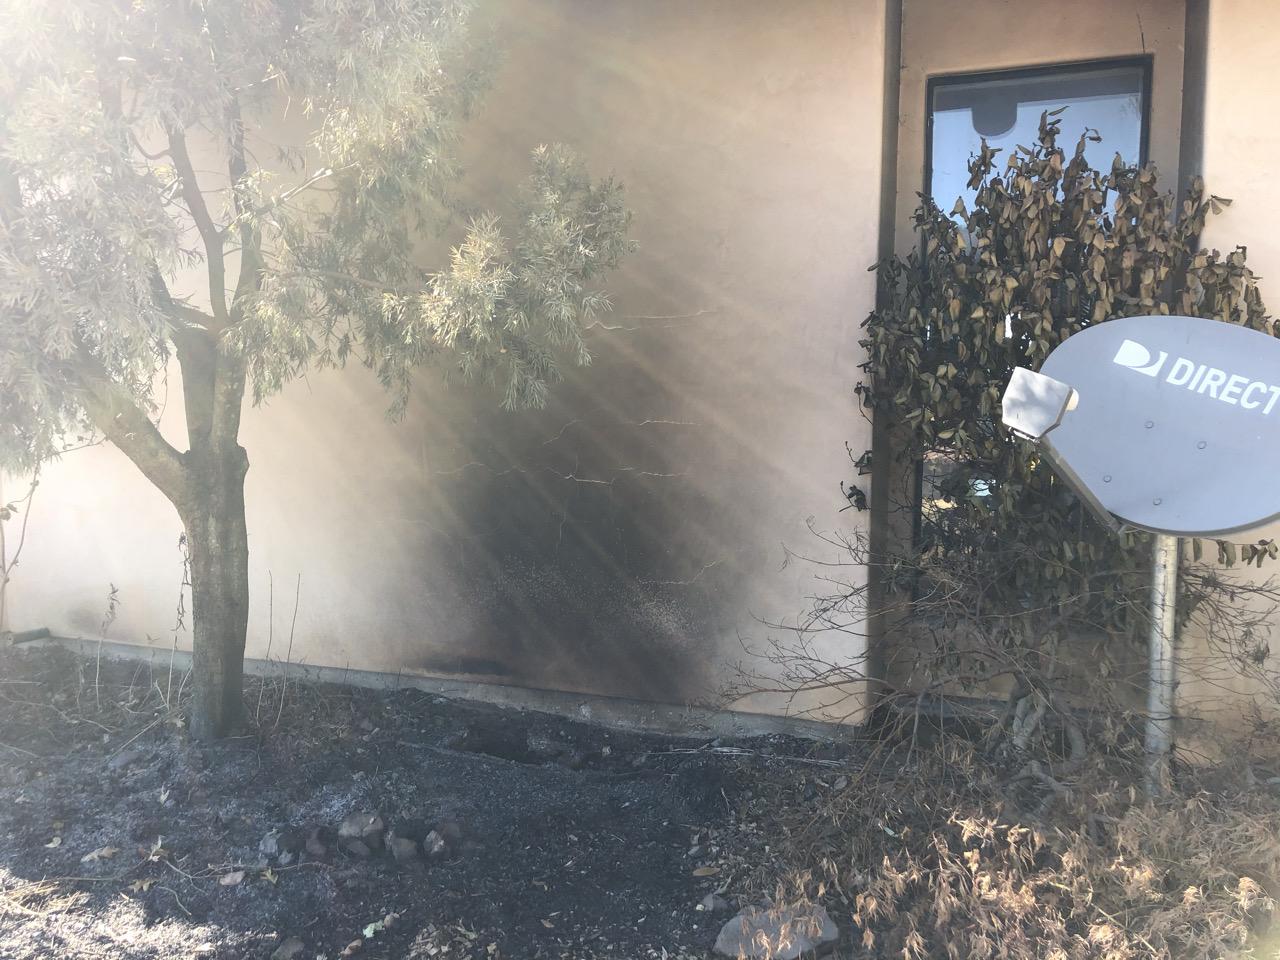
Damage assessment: affected